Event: Typhoon Ruby
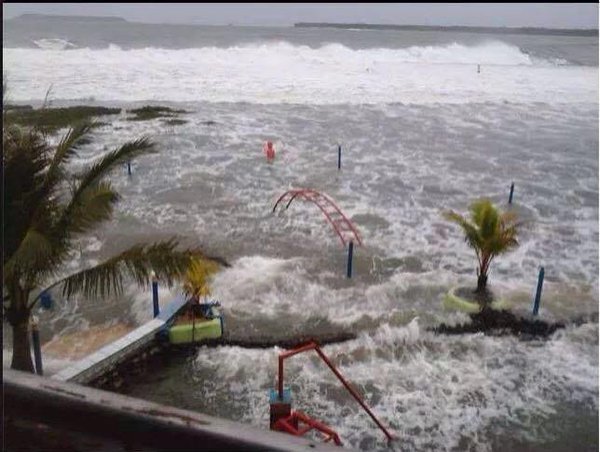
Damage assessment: damage